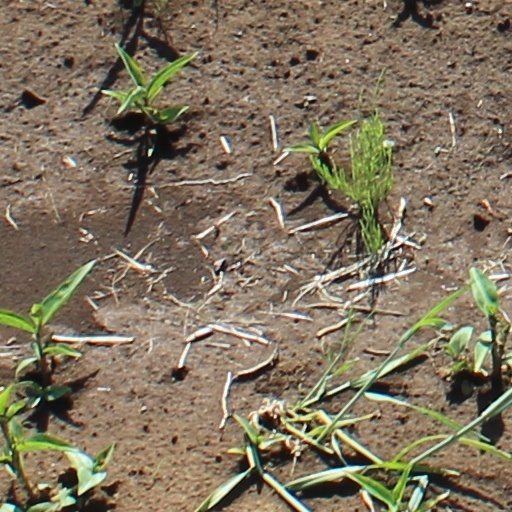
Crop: wheat